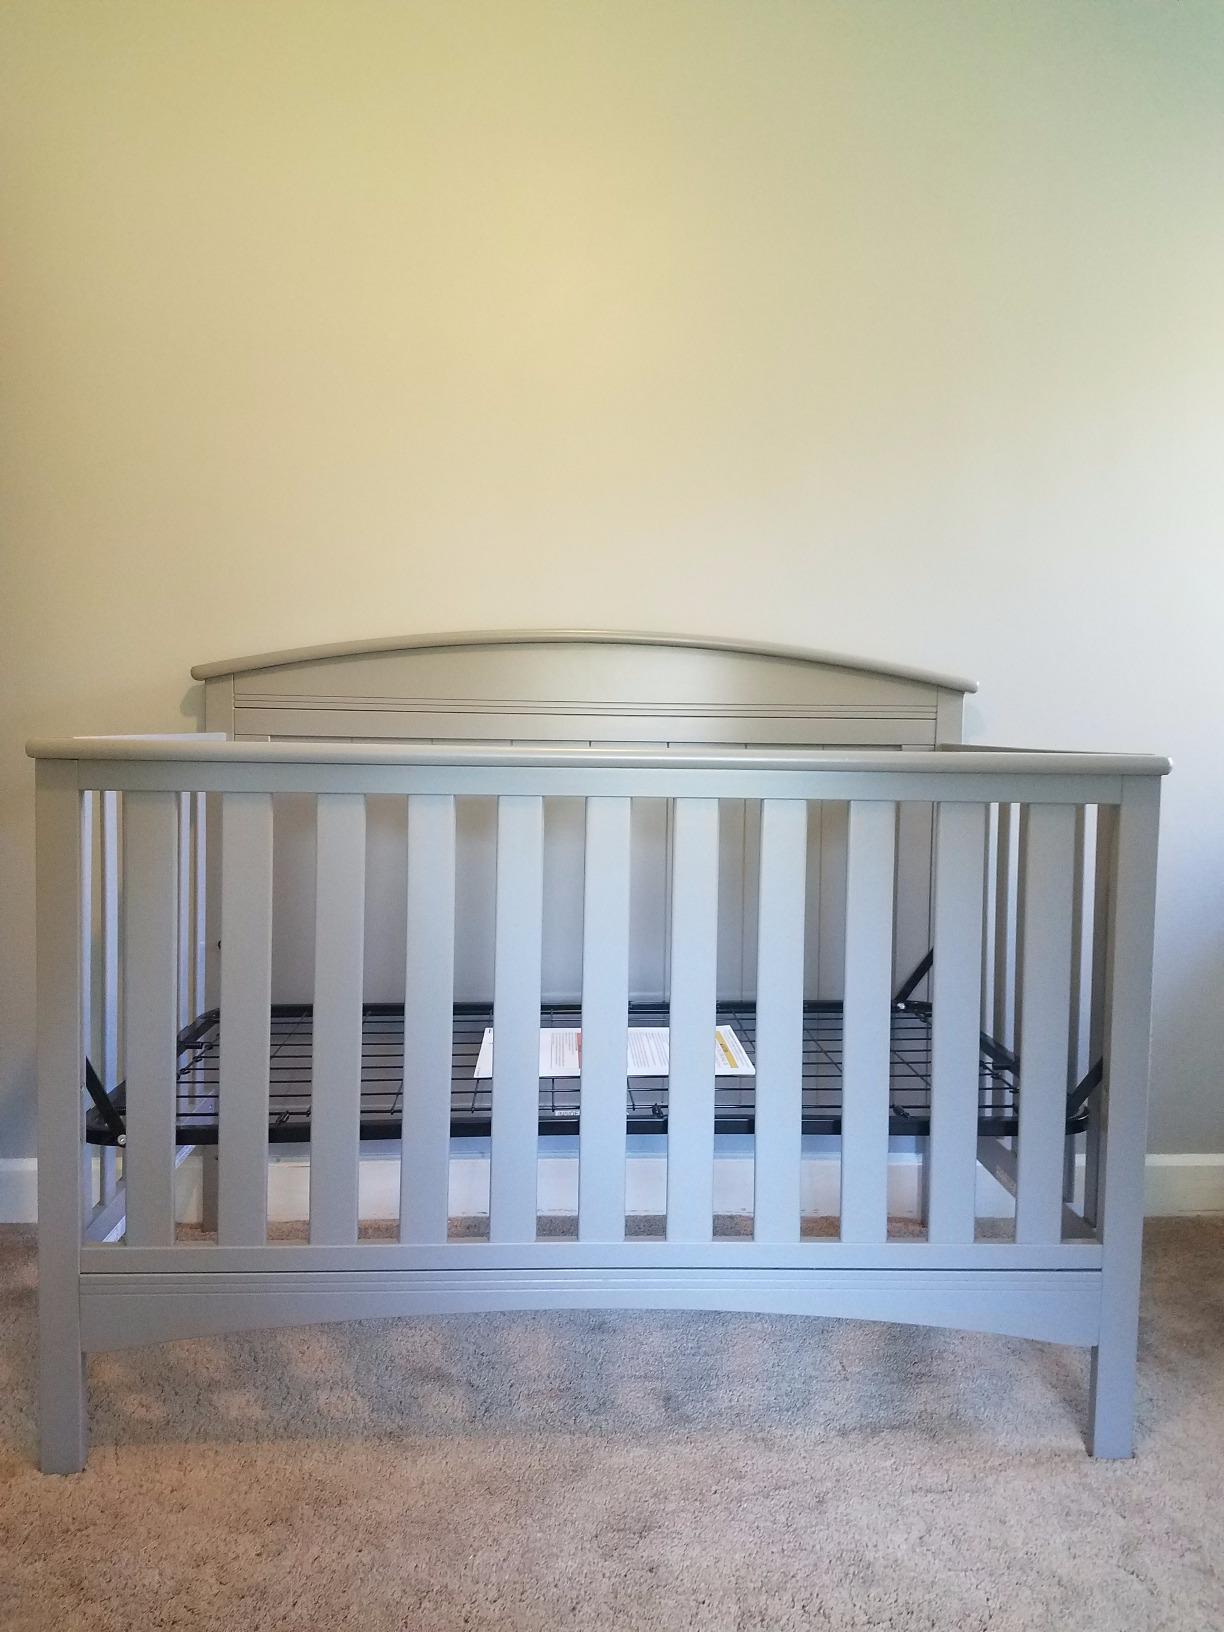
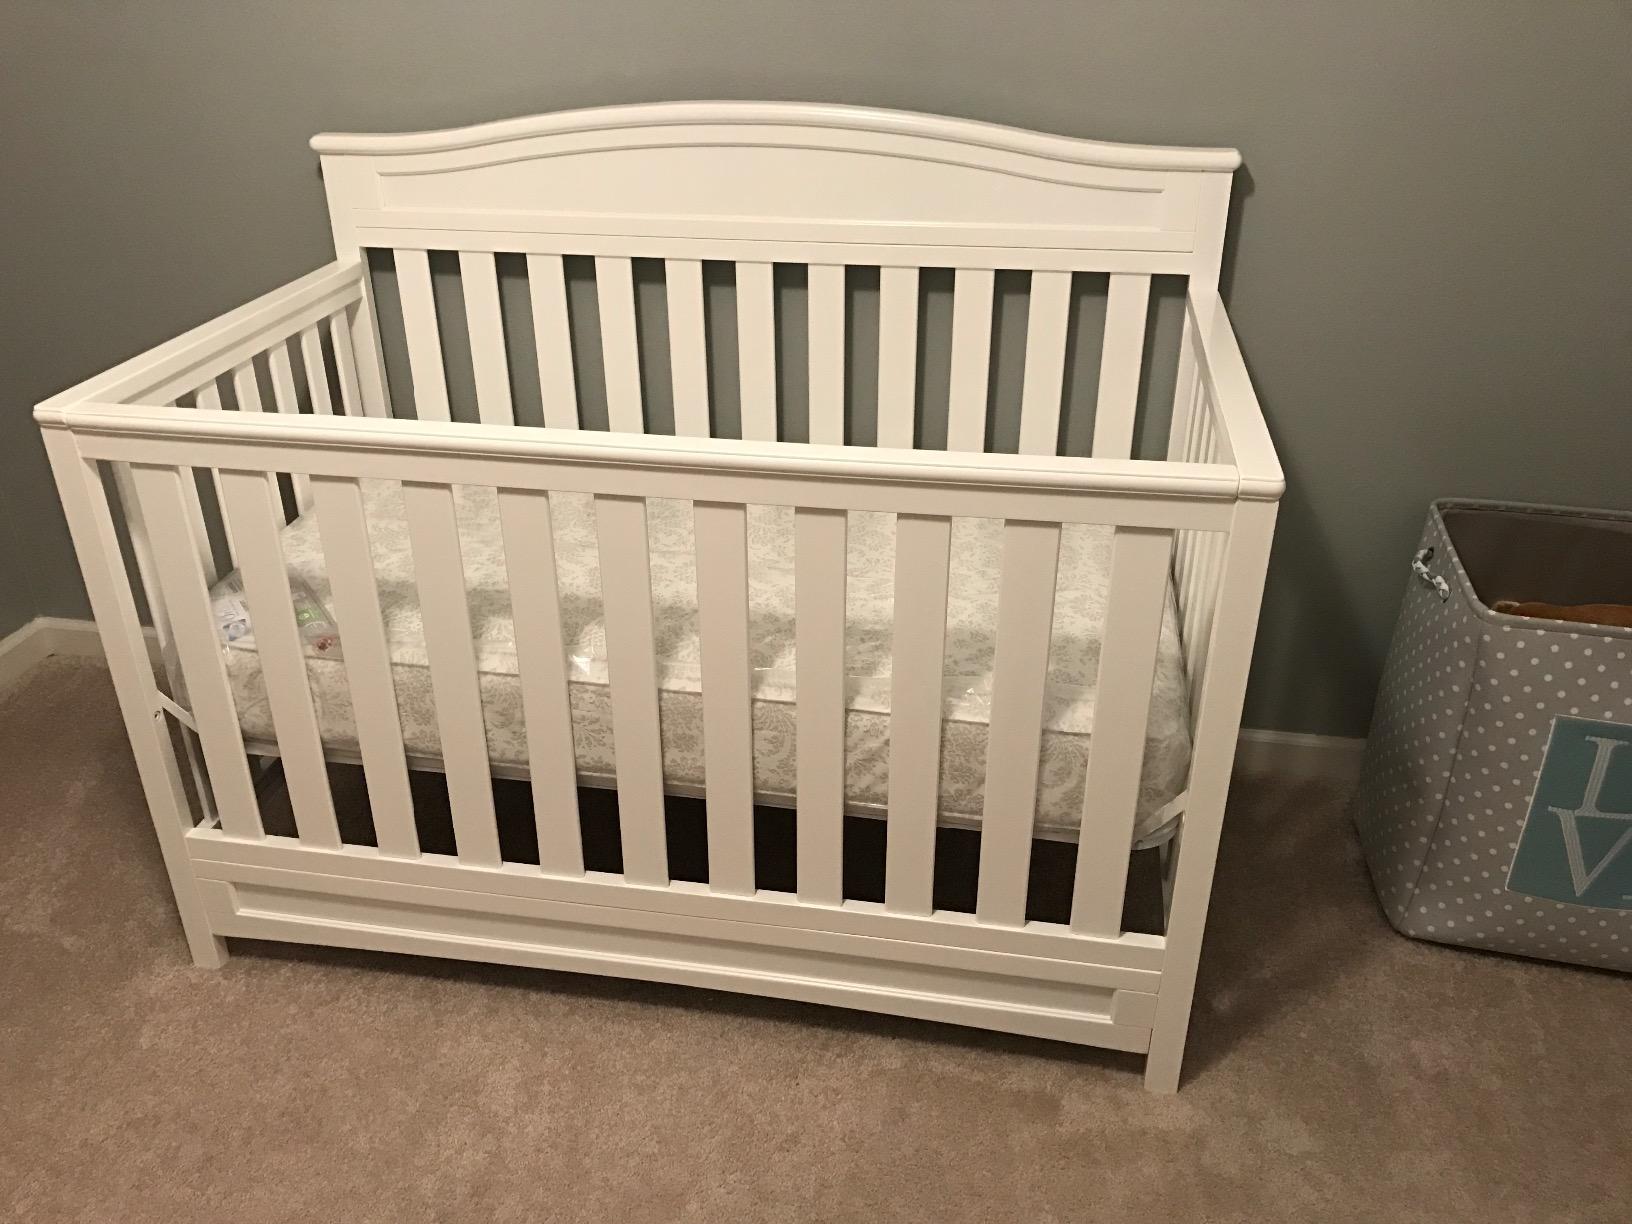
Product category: products_crib
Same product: no